Gil Marco Shani

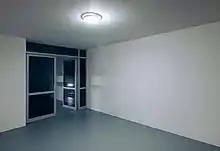
Buses, 2018, Israel Museum of Art, Entrance

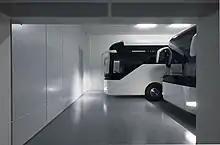
Buses, 2018, Israel Museum of Art, Without Doors

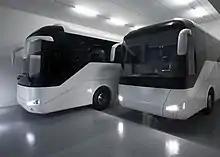
Buses, 2018, Israel Museum of Art, Interior

Gil Marco Shani (born 1968) is an Israeli painter, installation artist and educator, who lives and works in Tel Aviv.